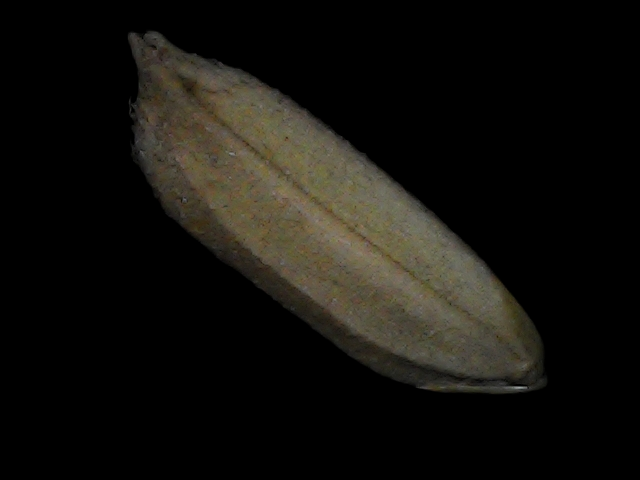
Rice variety: Bd72